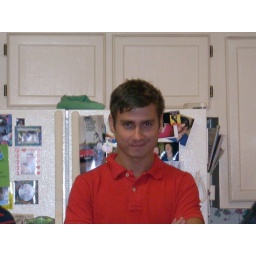
My boy in the red shirt